Miner Wars Arena

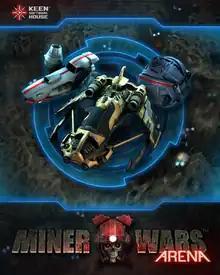

Miner Wars Arena is an action video game developed by Keen Software House. It is a spin-off to "Miner Wars 2081". The game is inspired by "Tunneler" (1991). The game is set in 2090 when the Solar System underwent a political breakdown and humanity is fighting for resources on asteroids.